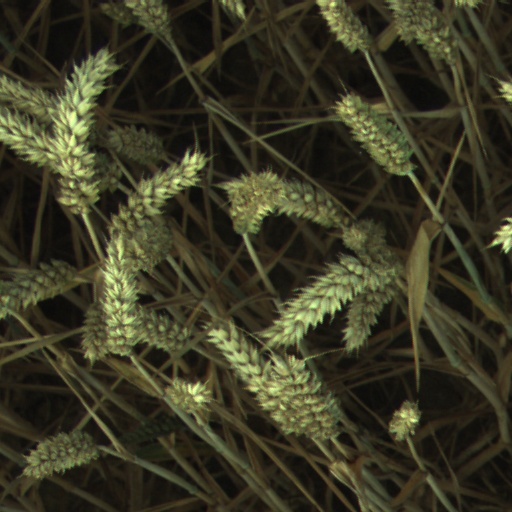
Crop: wheat